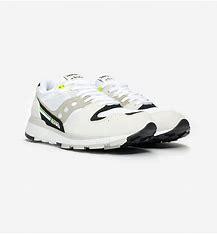
Brand: Saucony
Model: Azura